DVD TV

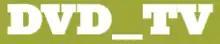

DVD_TV was a film trivia show that presents the story behind the making of a movie as streaming text in the letterbox area below the picture. It is broadcast in the United States and Canada on the cable network AMC, and is created by and produced at Riverstreet Productions. It premiered on June 2, 2002 with an enhanced presentation of "Breakfast At Tiffany's". "DVD_TV" aired monthly, usually on Sunday nights, and continued for six seasons before its final airing, an augmented version of "Apollo 13", on August 3, 2008.